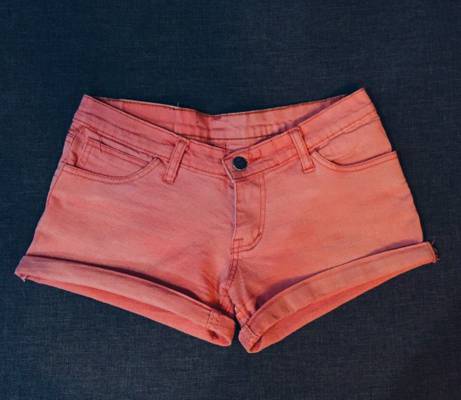
Waste category: clothes